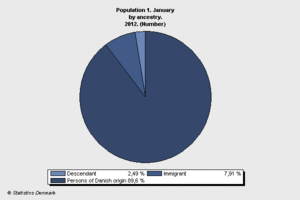
Danmarks demografi / Herkomstgrupper
Danmarks befolkning pr. 1. januar 2012 efter oprindelse.
Danmarks demografi sammenfatter viden om den danske befolknings størrelse og udvikling. Befolkningens størrelse var 5.822.763 mennesker den 1. januar 2020. Bortset fra en kort periode i 1980'erne har befolkningen været næsten konstant stigende de sidste par hundrede år. I de sidste 30 år er befolkningen vokset med 13 %. Det skyldes dels, at landet har et fødselsoverskud og dels, at Danmark har positiv nettoindvandring.